Courchamps, Maine-et-Loire

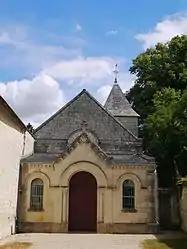
The church in Courchamps

Courchamps is a commune in the Maine-et-Loire department in western France.